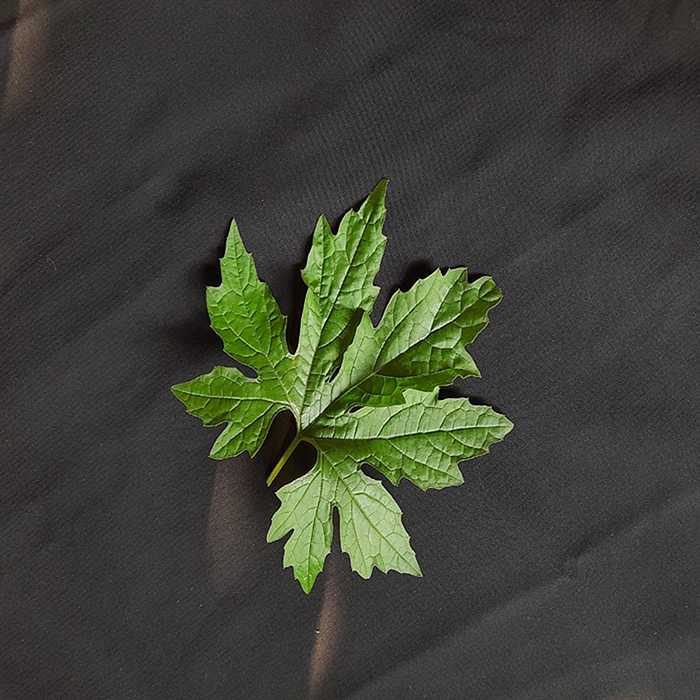
Plant: Bitter Gourd
Label: Fresh leaf